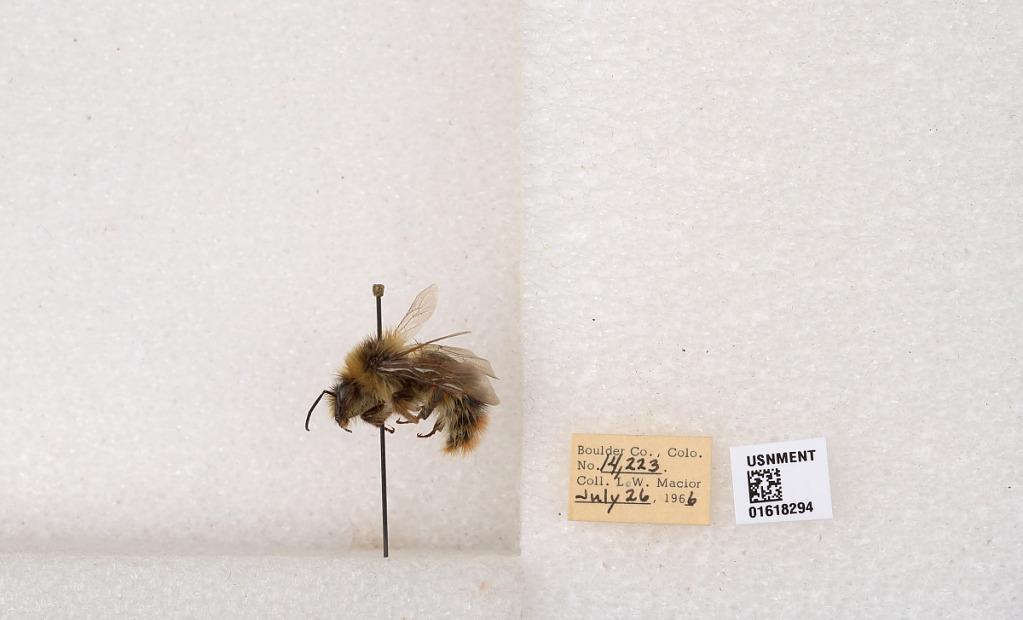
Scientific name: Bombus kirbyellus
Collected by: L. Macior
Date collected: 1966-7-26
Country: United States
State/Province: Colorado
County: Boulder
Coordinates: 40.0925, -105.358